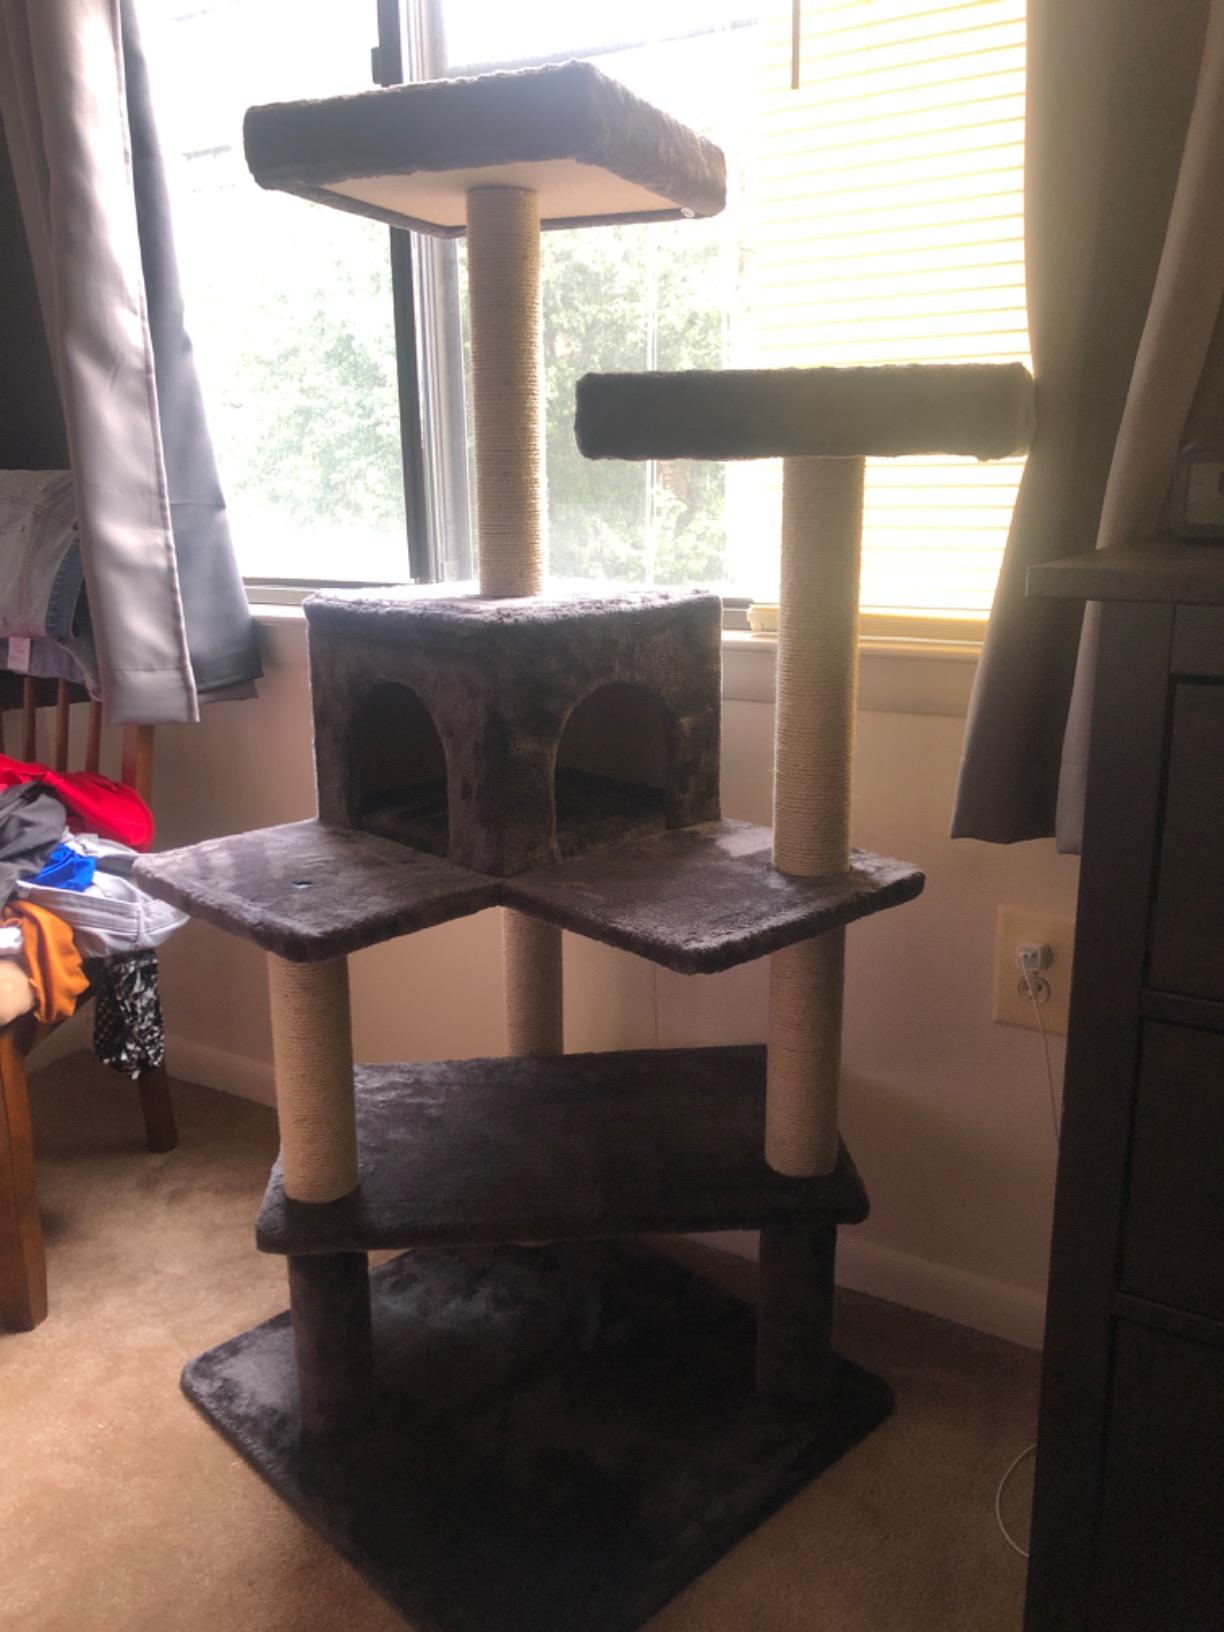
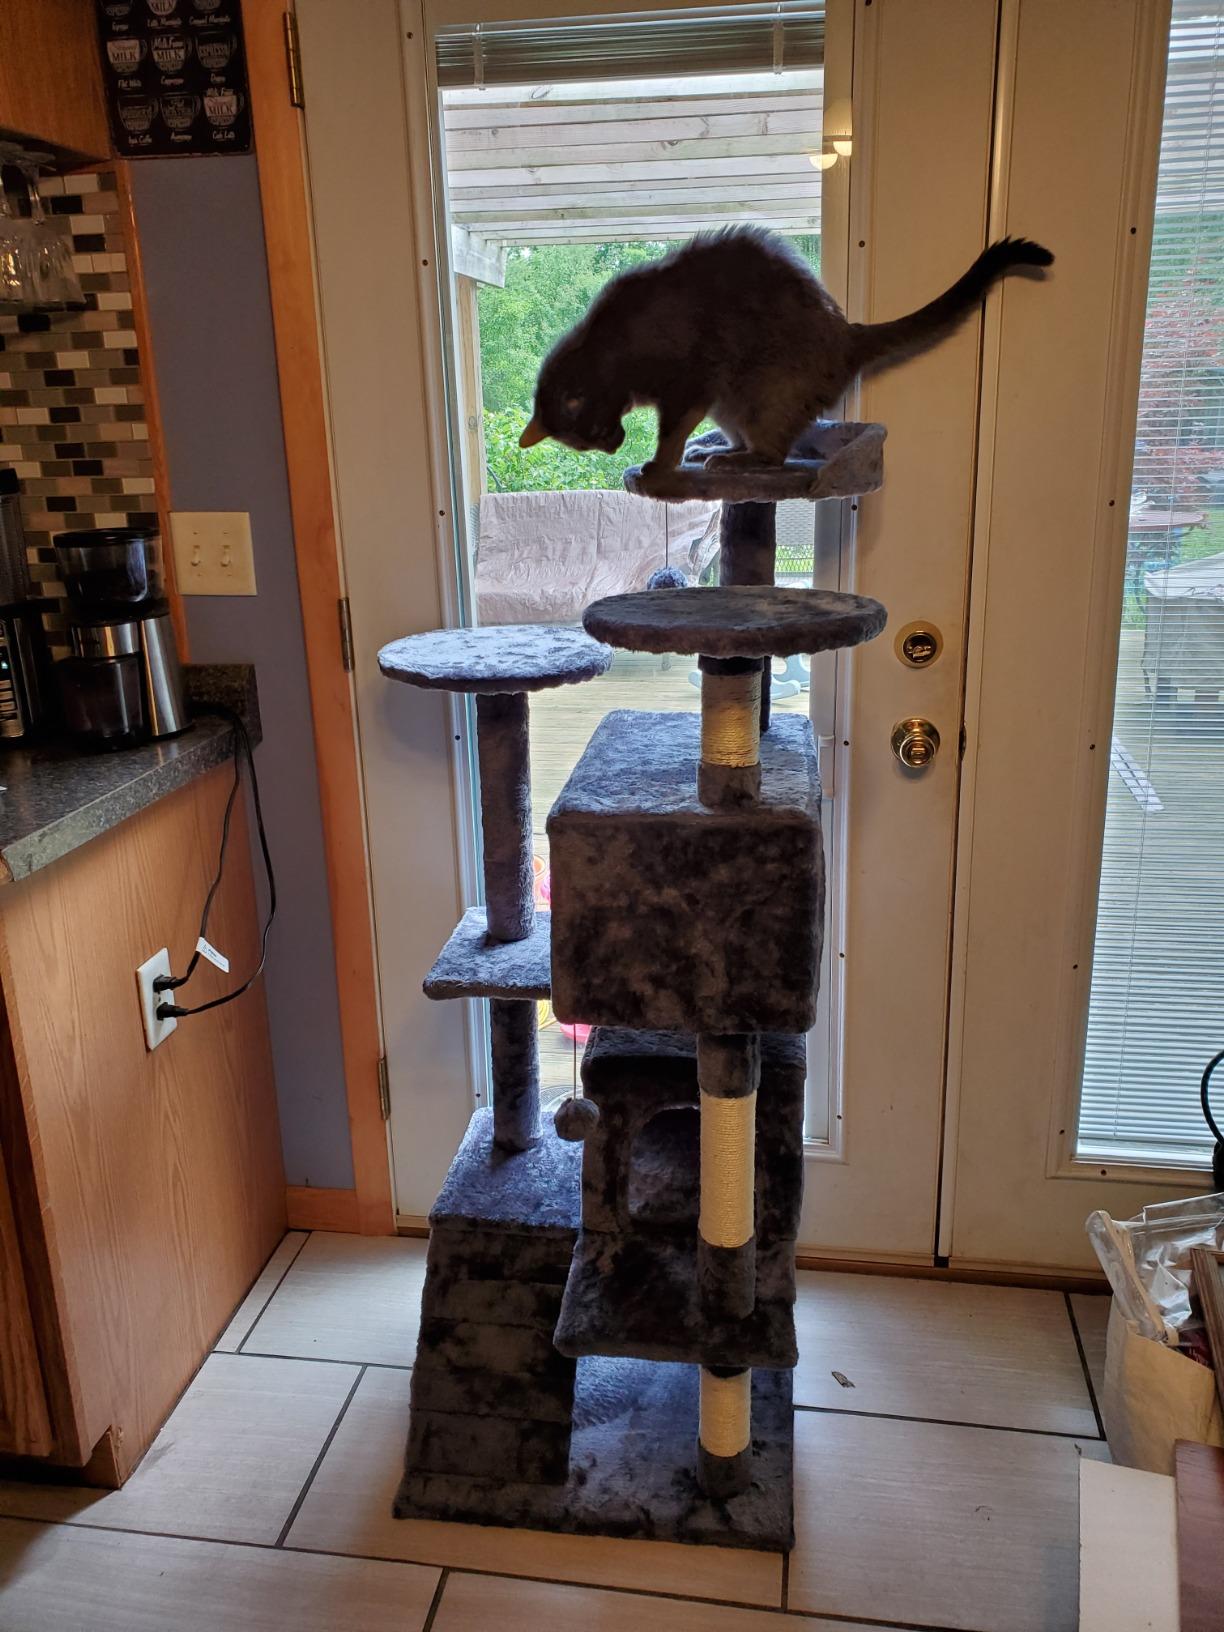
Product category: items_cat tree
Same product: no